Armenians in Massachusetts

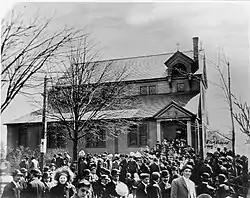
The first Armenian church in the western hemisphere was built in Worcester on 1891. Picture taken in 1909.

Massachusetts is home to one of the largest Armenian American communities in the United States, with significant concentrations in the Greater Boston area, particularly in Watertown, Cambridge, and Belmont.